Answer in natural language. Considering the relative positions, where is black colour tv stand (highlighted by a green box) with respect to black colour television (highlighted by a blue box)? Choose between the following options: below or above
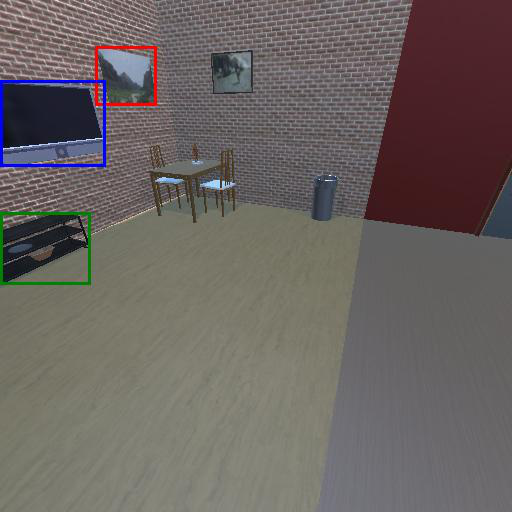
<answer>below</answer>